Columbian ground squirrel

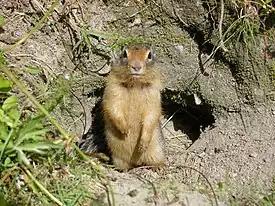
Columbian ground squirrel at burrow entrance

Two subspecies have been described, which vary in appearance. Compared with "U. c. columbianus", the population "U. c. ruficaudus" has a tail more rufous and less gray above. The sides of the face and throat are also more deeply rust shaded. The legs and feet are darker as well. The skull of "U. c. ruficaudus" is broader, with more robust zygomatic arches.